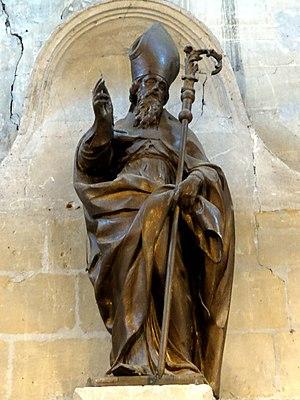
Statue de saint Ouen.
L'église Saint-Ouen est une église catholique paroissiale située à Saint-Ouen-l'Aumône, dans le Val-d'Oise, en France. Elle succède à une chapelle, qui a été bâtie à la fin du VIIᵉ siècle ou au début du VIIIᵉ siècle pour commémorer le passage du cortège funéraire de saint Ouen vers sa ville épiscopale de Rouen, en 686. La chapelle est reconstruite pendant la première moitié du XIIᵉ siècle dans le style roman. Seul le portail occidental en subsiste. Le reste de la chapelle est reconstruite pour une nouvelle fois à partir de la fin du XIIᵉ, et jusqu'au milieu du XIIIᵉ siècle. Les dimensions sont modestes, car Saint-Ouen de Saint-Ouen-l'Aumône n'est pas encore une paroisse jusqu'à l'achèvement de la chapelle, qui devient alors église paroissiale. La nef et les bas-côtés sont voûtés d'ogives pendant la première moitié du XVIᵉ siècle dans le style gothique flamboyant. Les chapelles au nord et au sud de la façade paraissent aussi flamboyantes, mais ne datent que du XIXᵉ siècle.